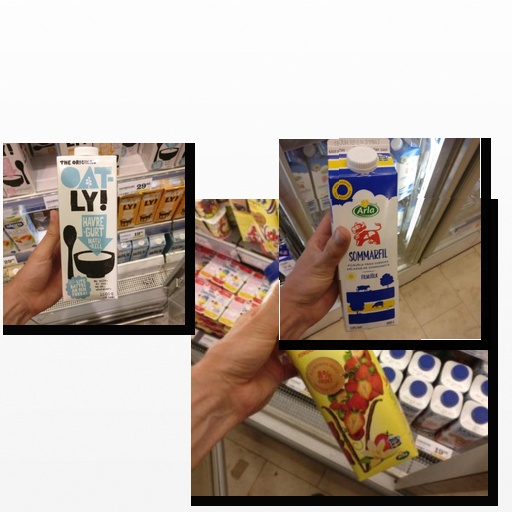
Food items: oatghurt, sour_milk, strawberry_yogurt